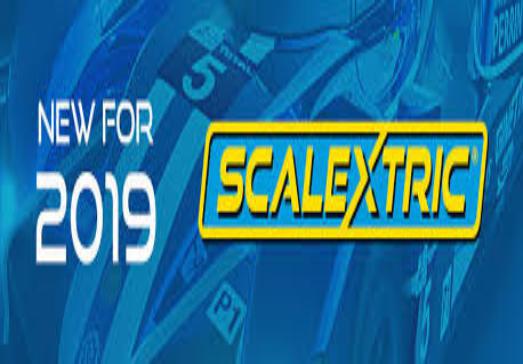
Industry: Transportation